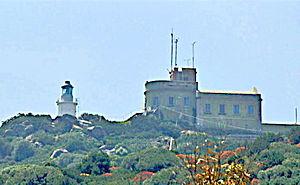
Le phare du cap Carbonara est un phare situé à l'extrémité du cap Carbonara. Il appartient à la commune de Villasimius en mer Tyrrhénienne, dans la Province du Sud-Sardaigne, en Italie.